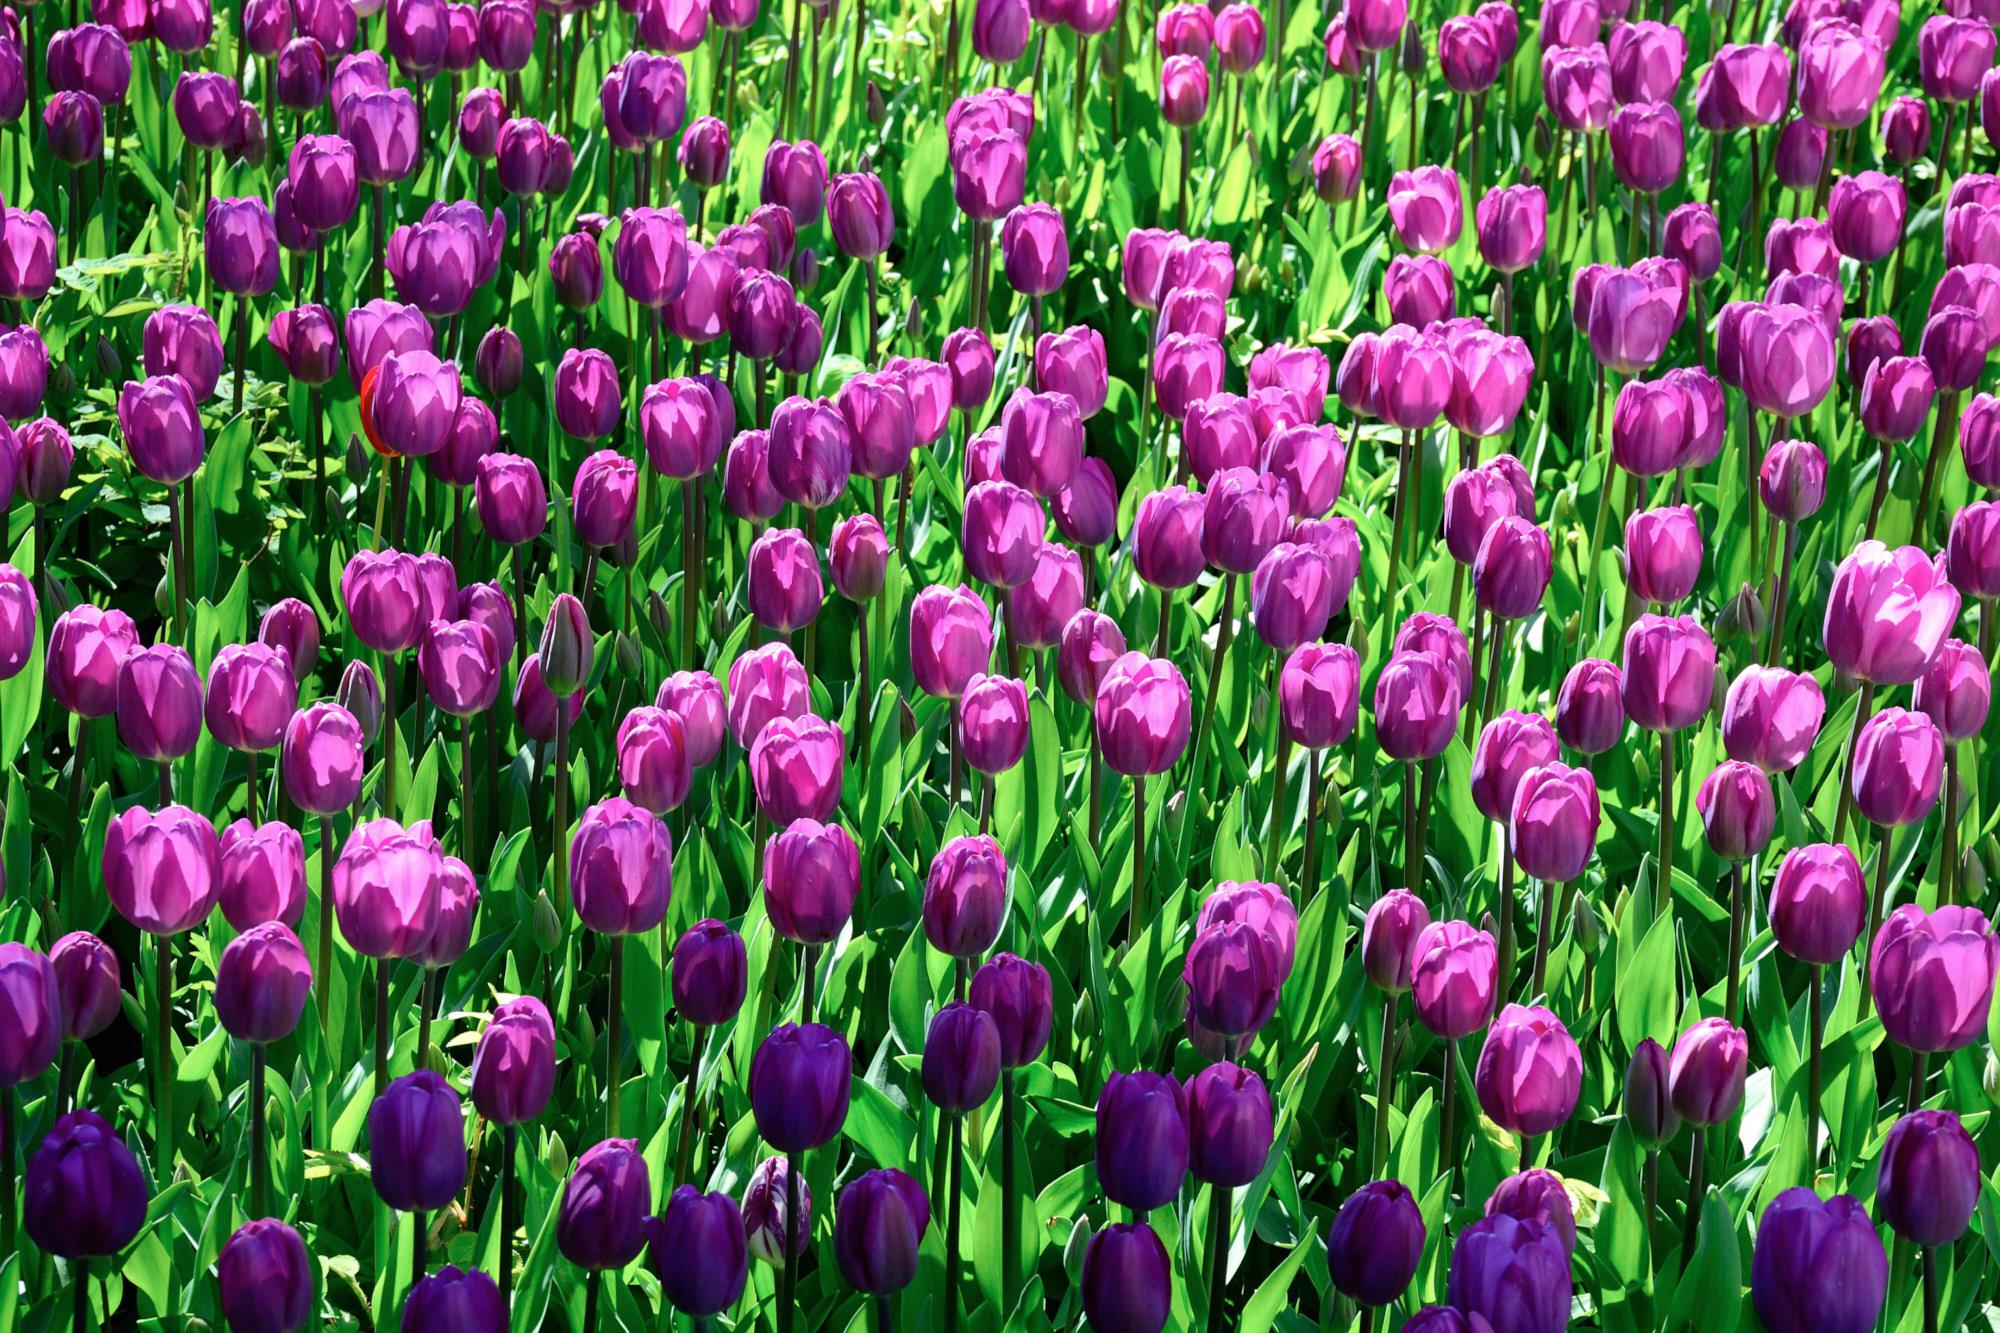
blossom, plant, field, flower, petal, bloom, tulip, flora, flowers, tulips, crocus, flowering plant, lily family, land plant